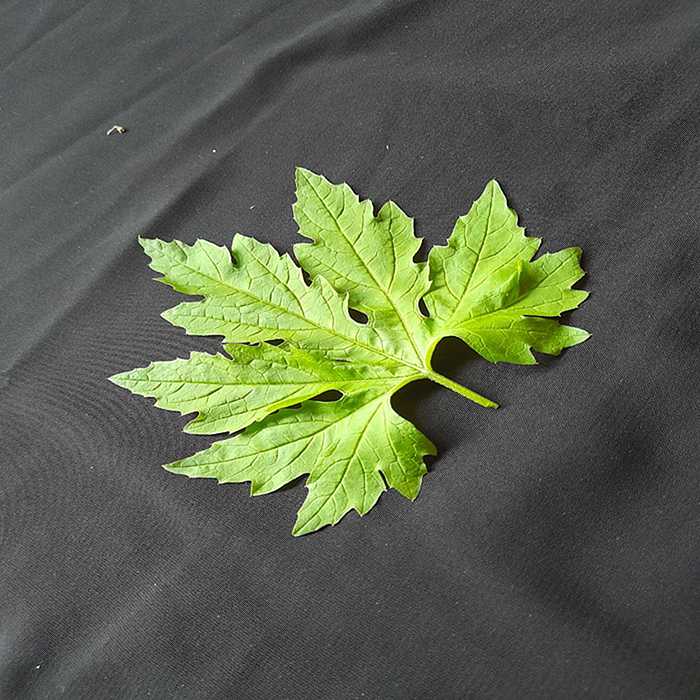
Plant: Bitter Gourd
Label: Fresh leaf